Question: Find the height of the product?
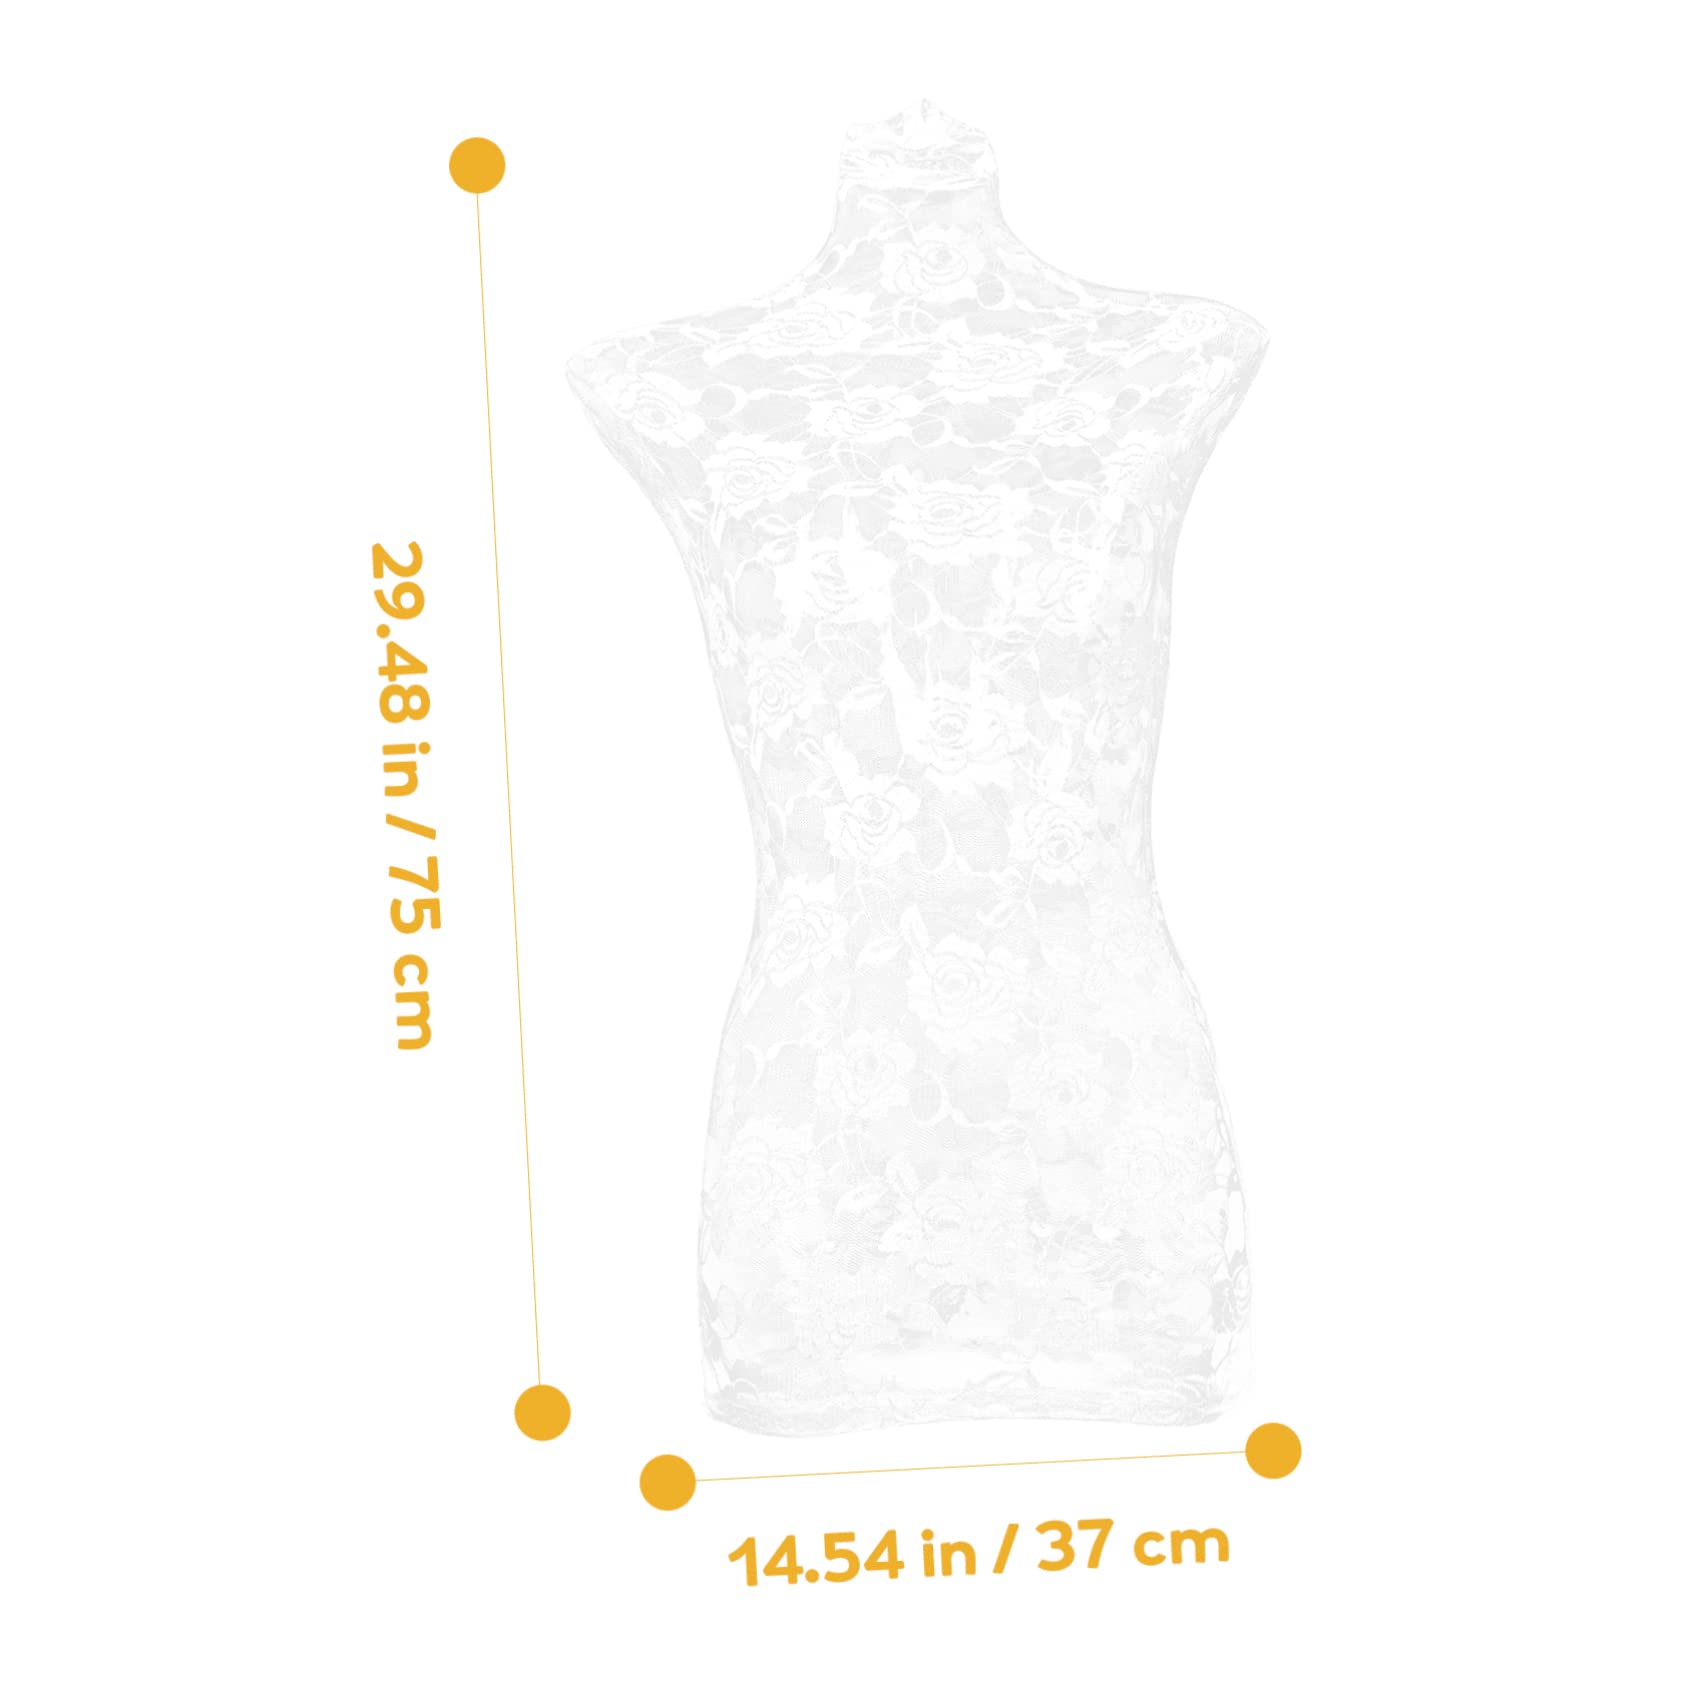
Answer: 75.0 centimetre